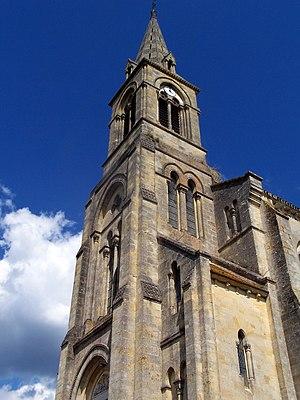
Église Notre-Dame de Tabanac (Gironde, France)